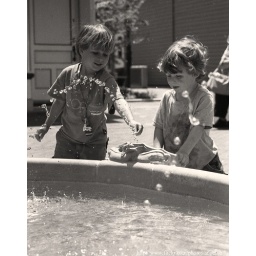
black &amp;amp; white 400 film. two boys playing in a fountain in the center of town. i miss being young.